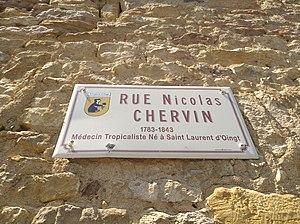
Plaque de la rue Nicolas Chervin à Saint-Laurent-d'Oingt (commune de Val-d'Oingt, Rhône, France).
Saint-Laurent-d'Oingt est une ancienne commune française située dans le département du Rhône en région Auvergne-Rhône-Alpes. Le 1ᵉʳ janvier 2017, elle a fusionné avec les communes du Bois-d'Oingt et d'Oingt pour former la commune nouvelle de Val d'Oingt.